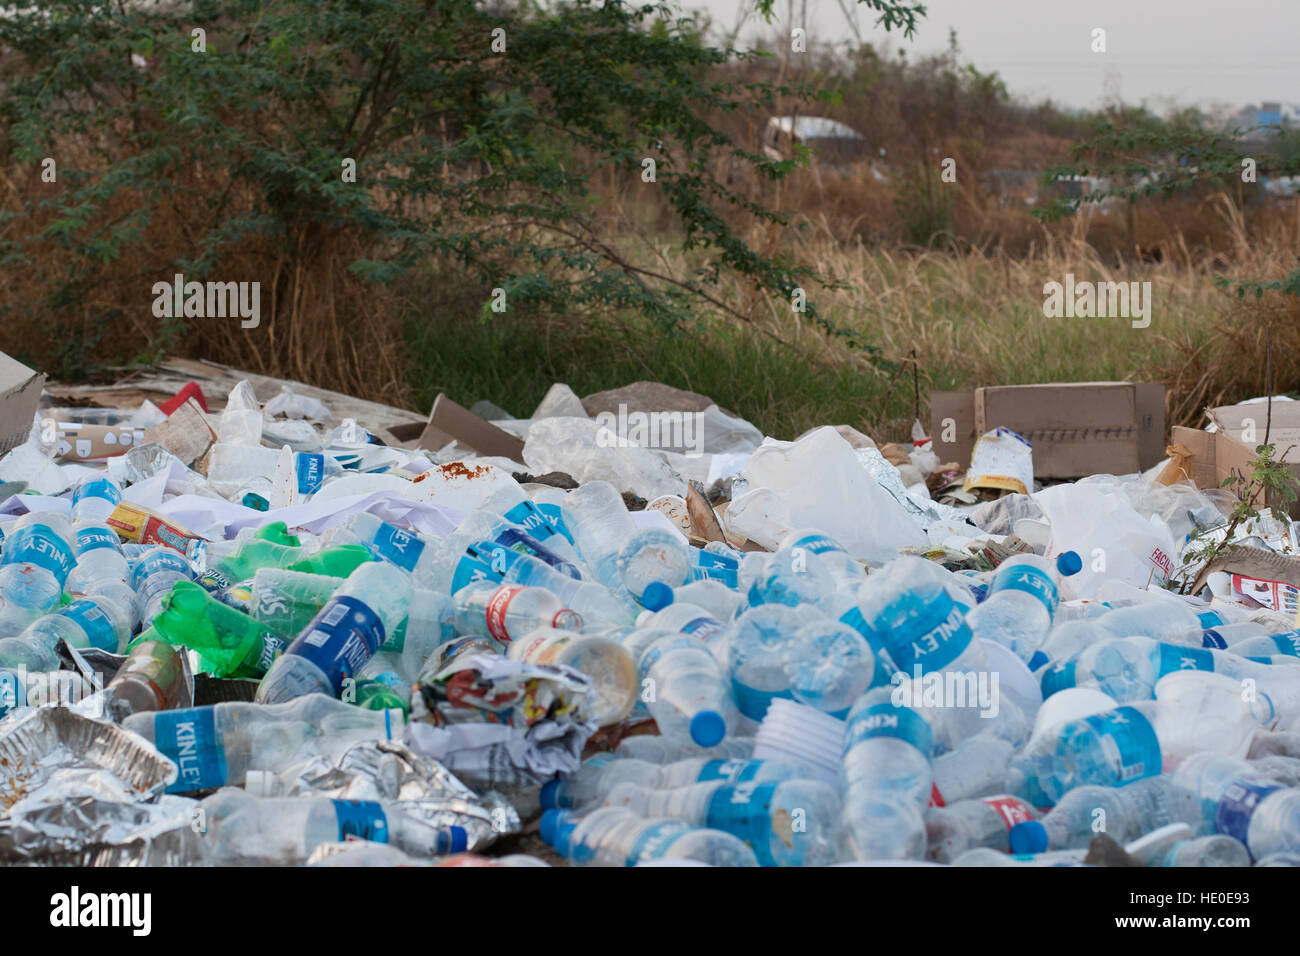
Label: plastic